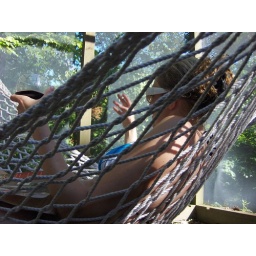
labor day weekend at the lake house in bridgman, michigan with 17 of our closest friends :D